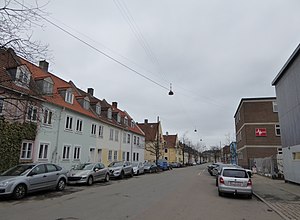
Vermundsgade
Vermundsgade med kvarteret Vibekevang til venstre.
Vermundsgade er en gade i Haraldsgadekvarteret på Ydre Nørrebro i København. Den er en sidegade til Jagtvej og ender i Rovsingsgade.